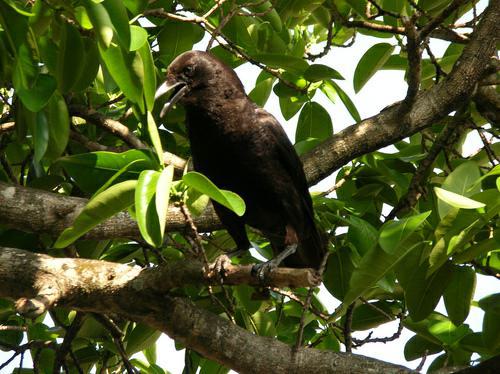
A photo of a fish crow